Malayan National Liberation Army

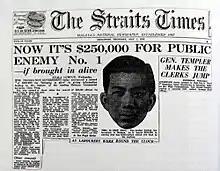
"The Straits Times" advertising cash bounties by the British military for the capture of MNLA leader Chin Peng. These bounties often backfired and turned Communist leaders into folk heroes.

The Malayan National Liberation Army (MNLA) was a Communist guerrilla army that fought for Malayan independence from the British Empire during the Malayan Emergency (1948–1960) and later fought against the Malaysian government in the Communist insurgency in Malaysia (1968–1989). Many MNLA fighters were former members of the Malayan Peoples' Anti-Japanese Army (MPAJA), including its leader Chin Peng.